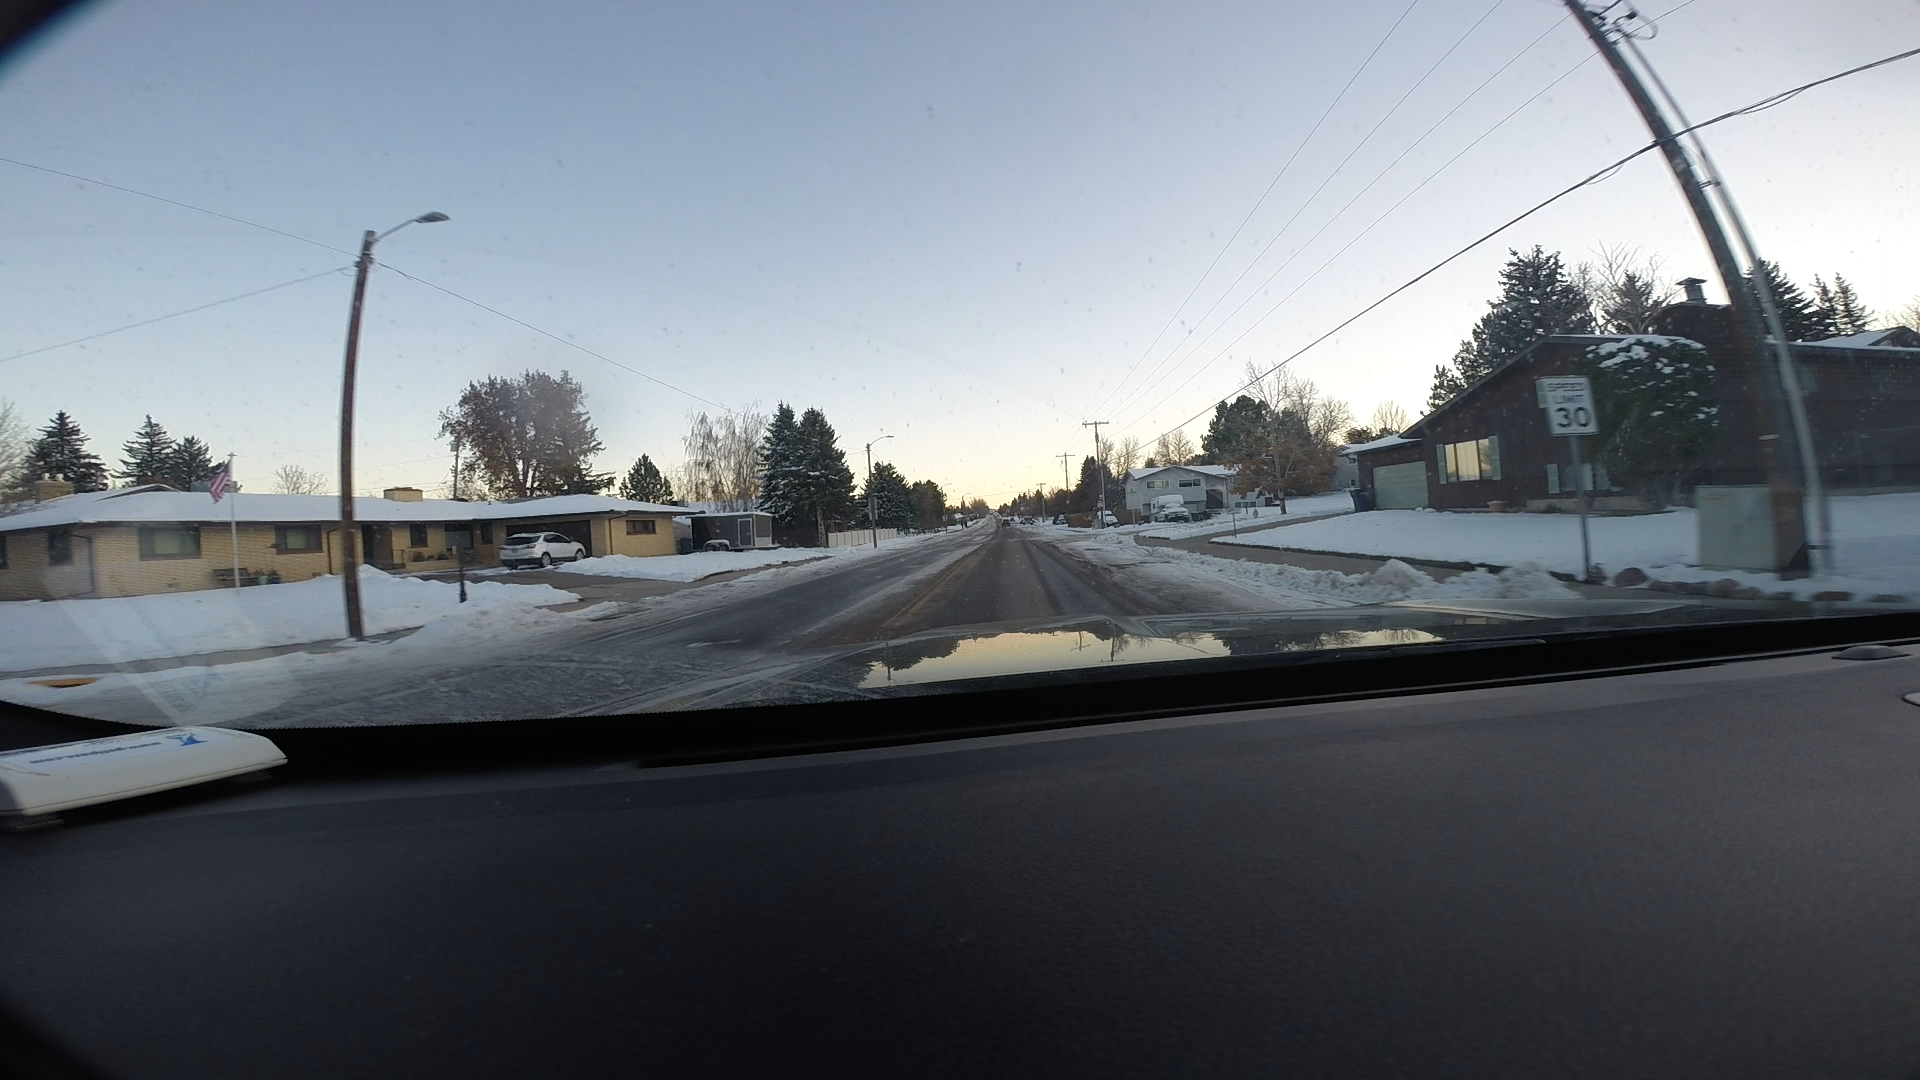
Speed limit sign label: mph30